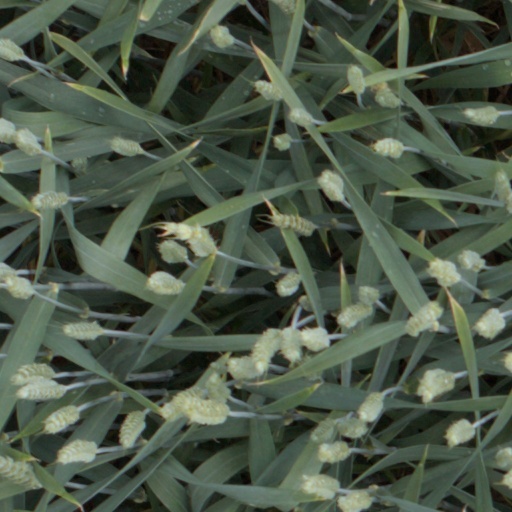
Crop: wheat